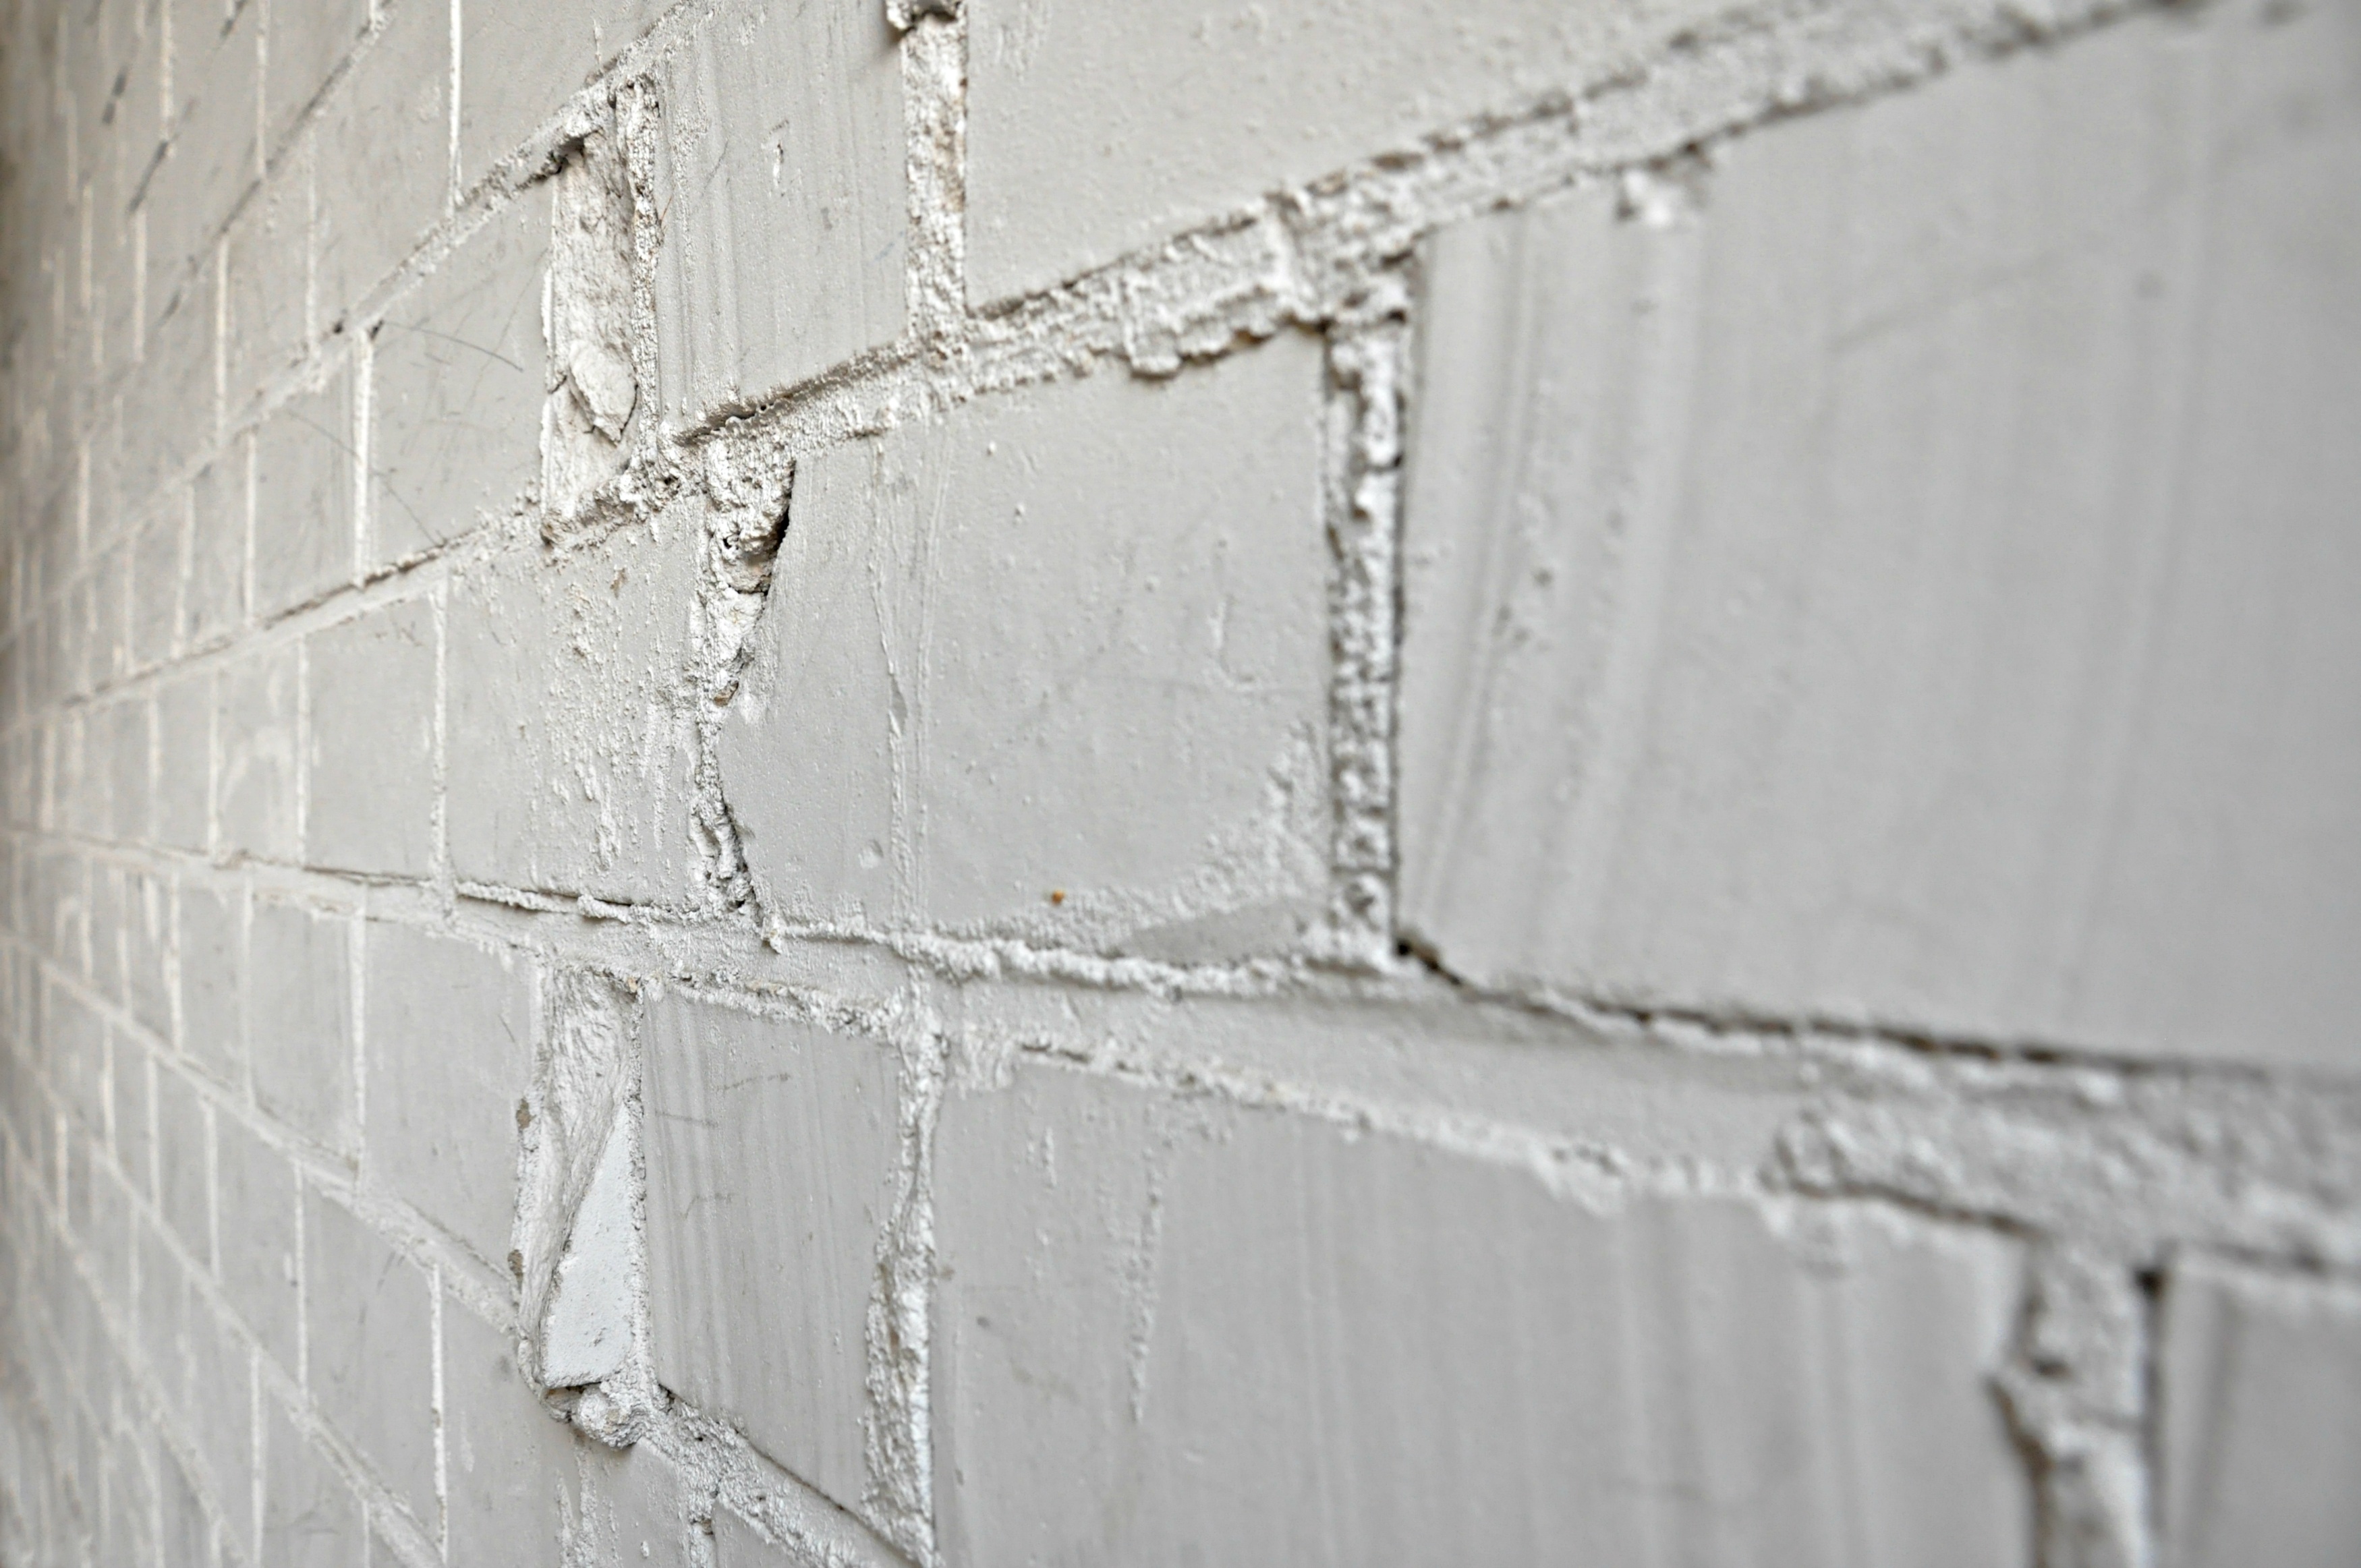
structure, white, house, texture, building, wall, stone, ice, pattern, gray, brick, material, brick wall, plaster, brick texture